Roman Gradual

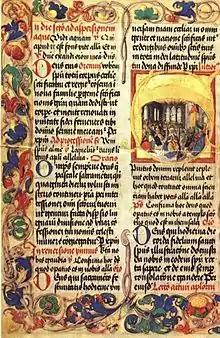
Gradual of King John I Albert of Poland in the Sacristy of Wawel Cathedral.

The Roman Gradual (Latin: Graduale Romanum) is an official liturgical book of the Roman Rite of the Roman Catholic Church containing chants, including the proper and many more, for use in Mass.